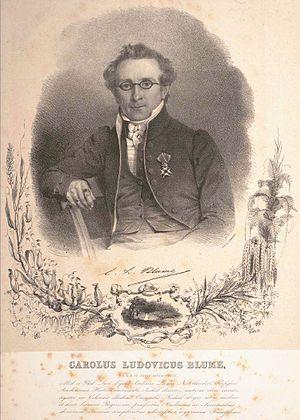
Carl Ludwig Blume, né le 9 juin 1796 à Brunswick et mort le 3 février 1862, est un botaniste germano-hollandais.